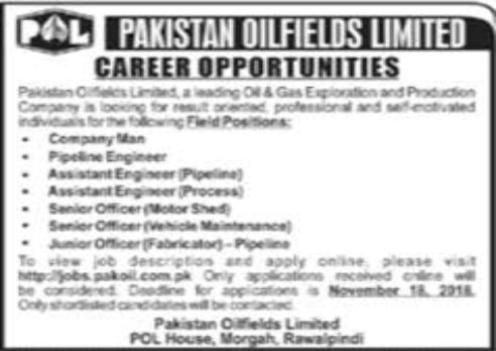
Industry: Transportation